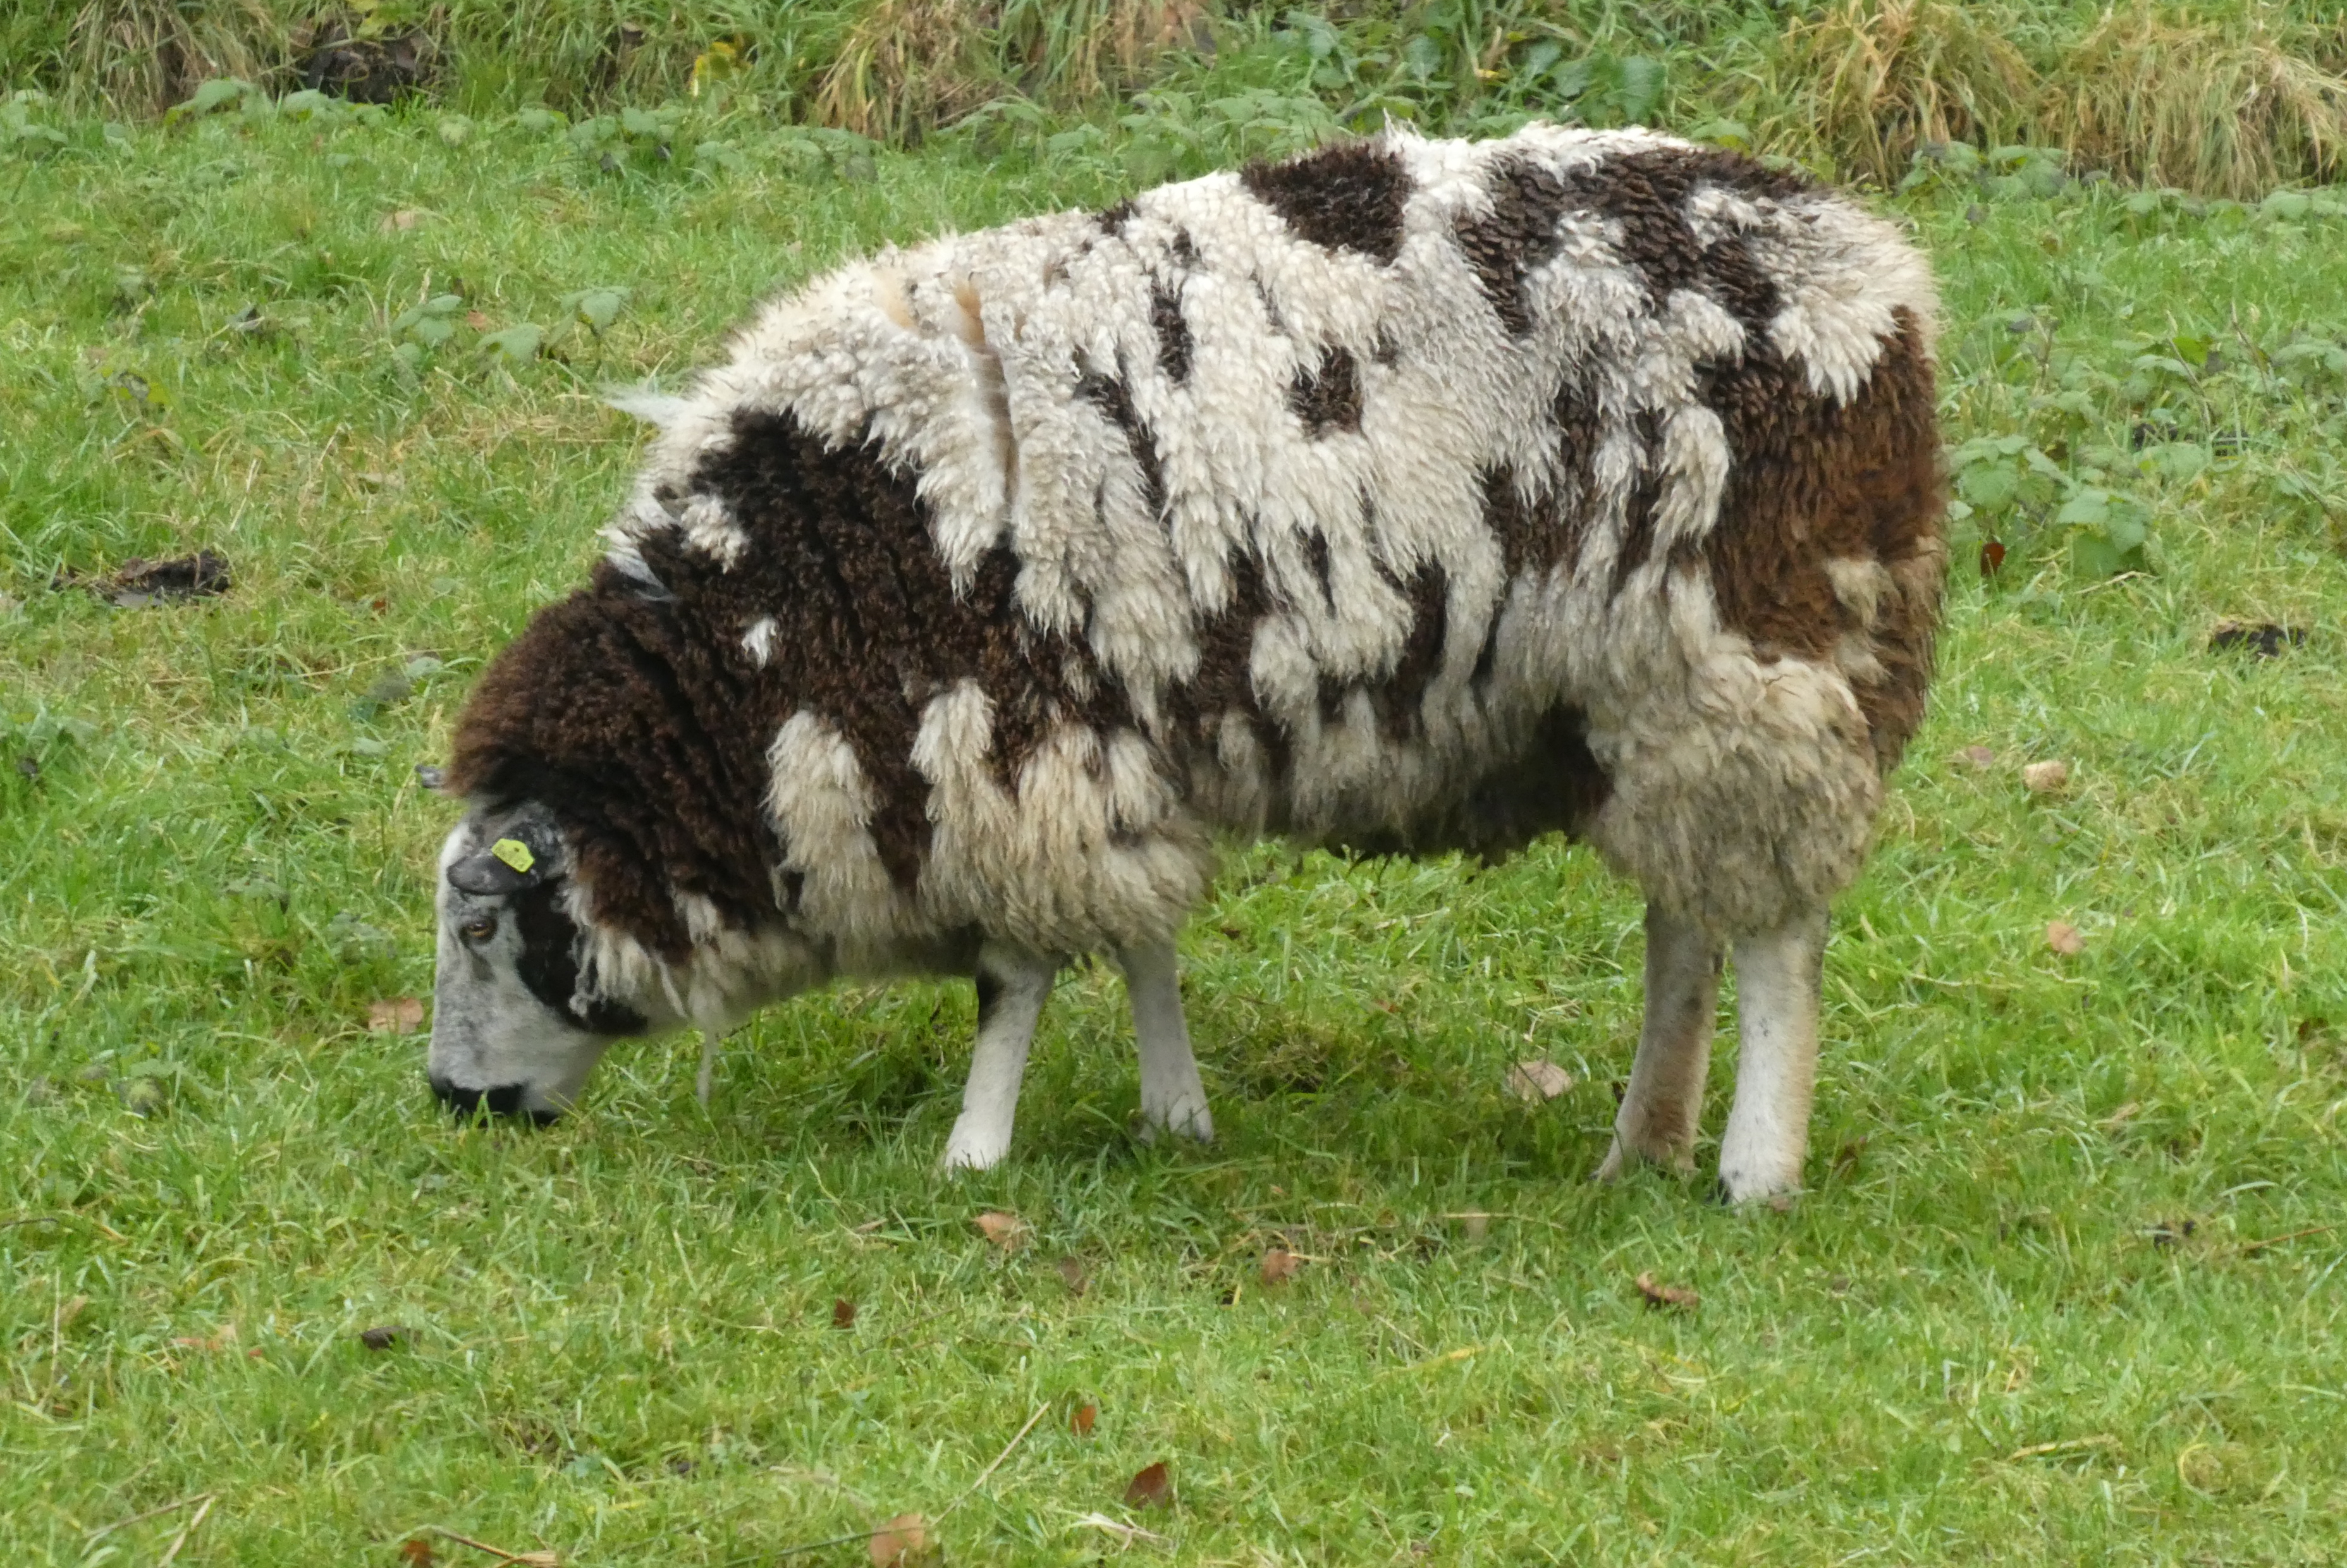
sheep, pasture, grazing, fur, winter, thick fur, cow goat family, grass, livestock, terrestrial animal, cattle like mammal, snout